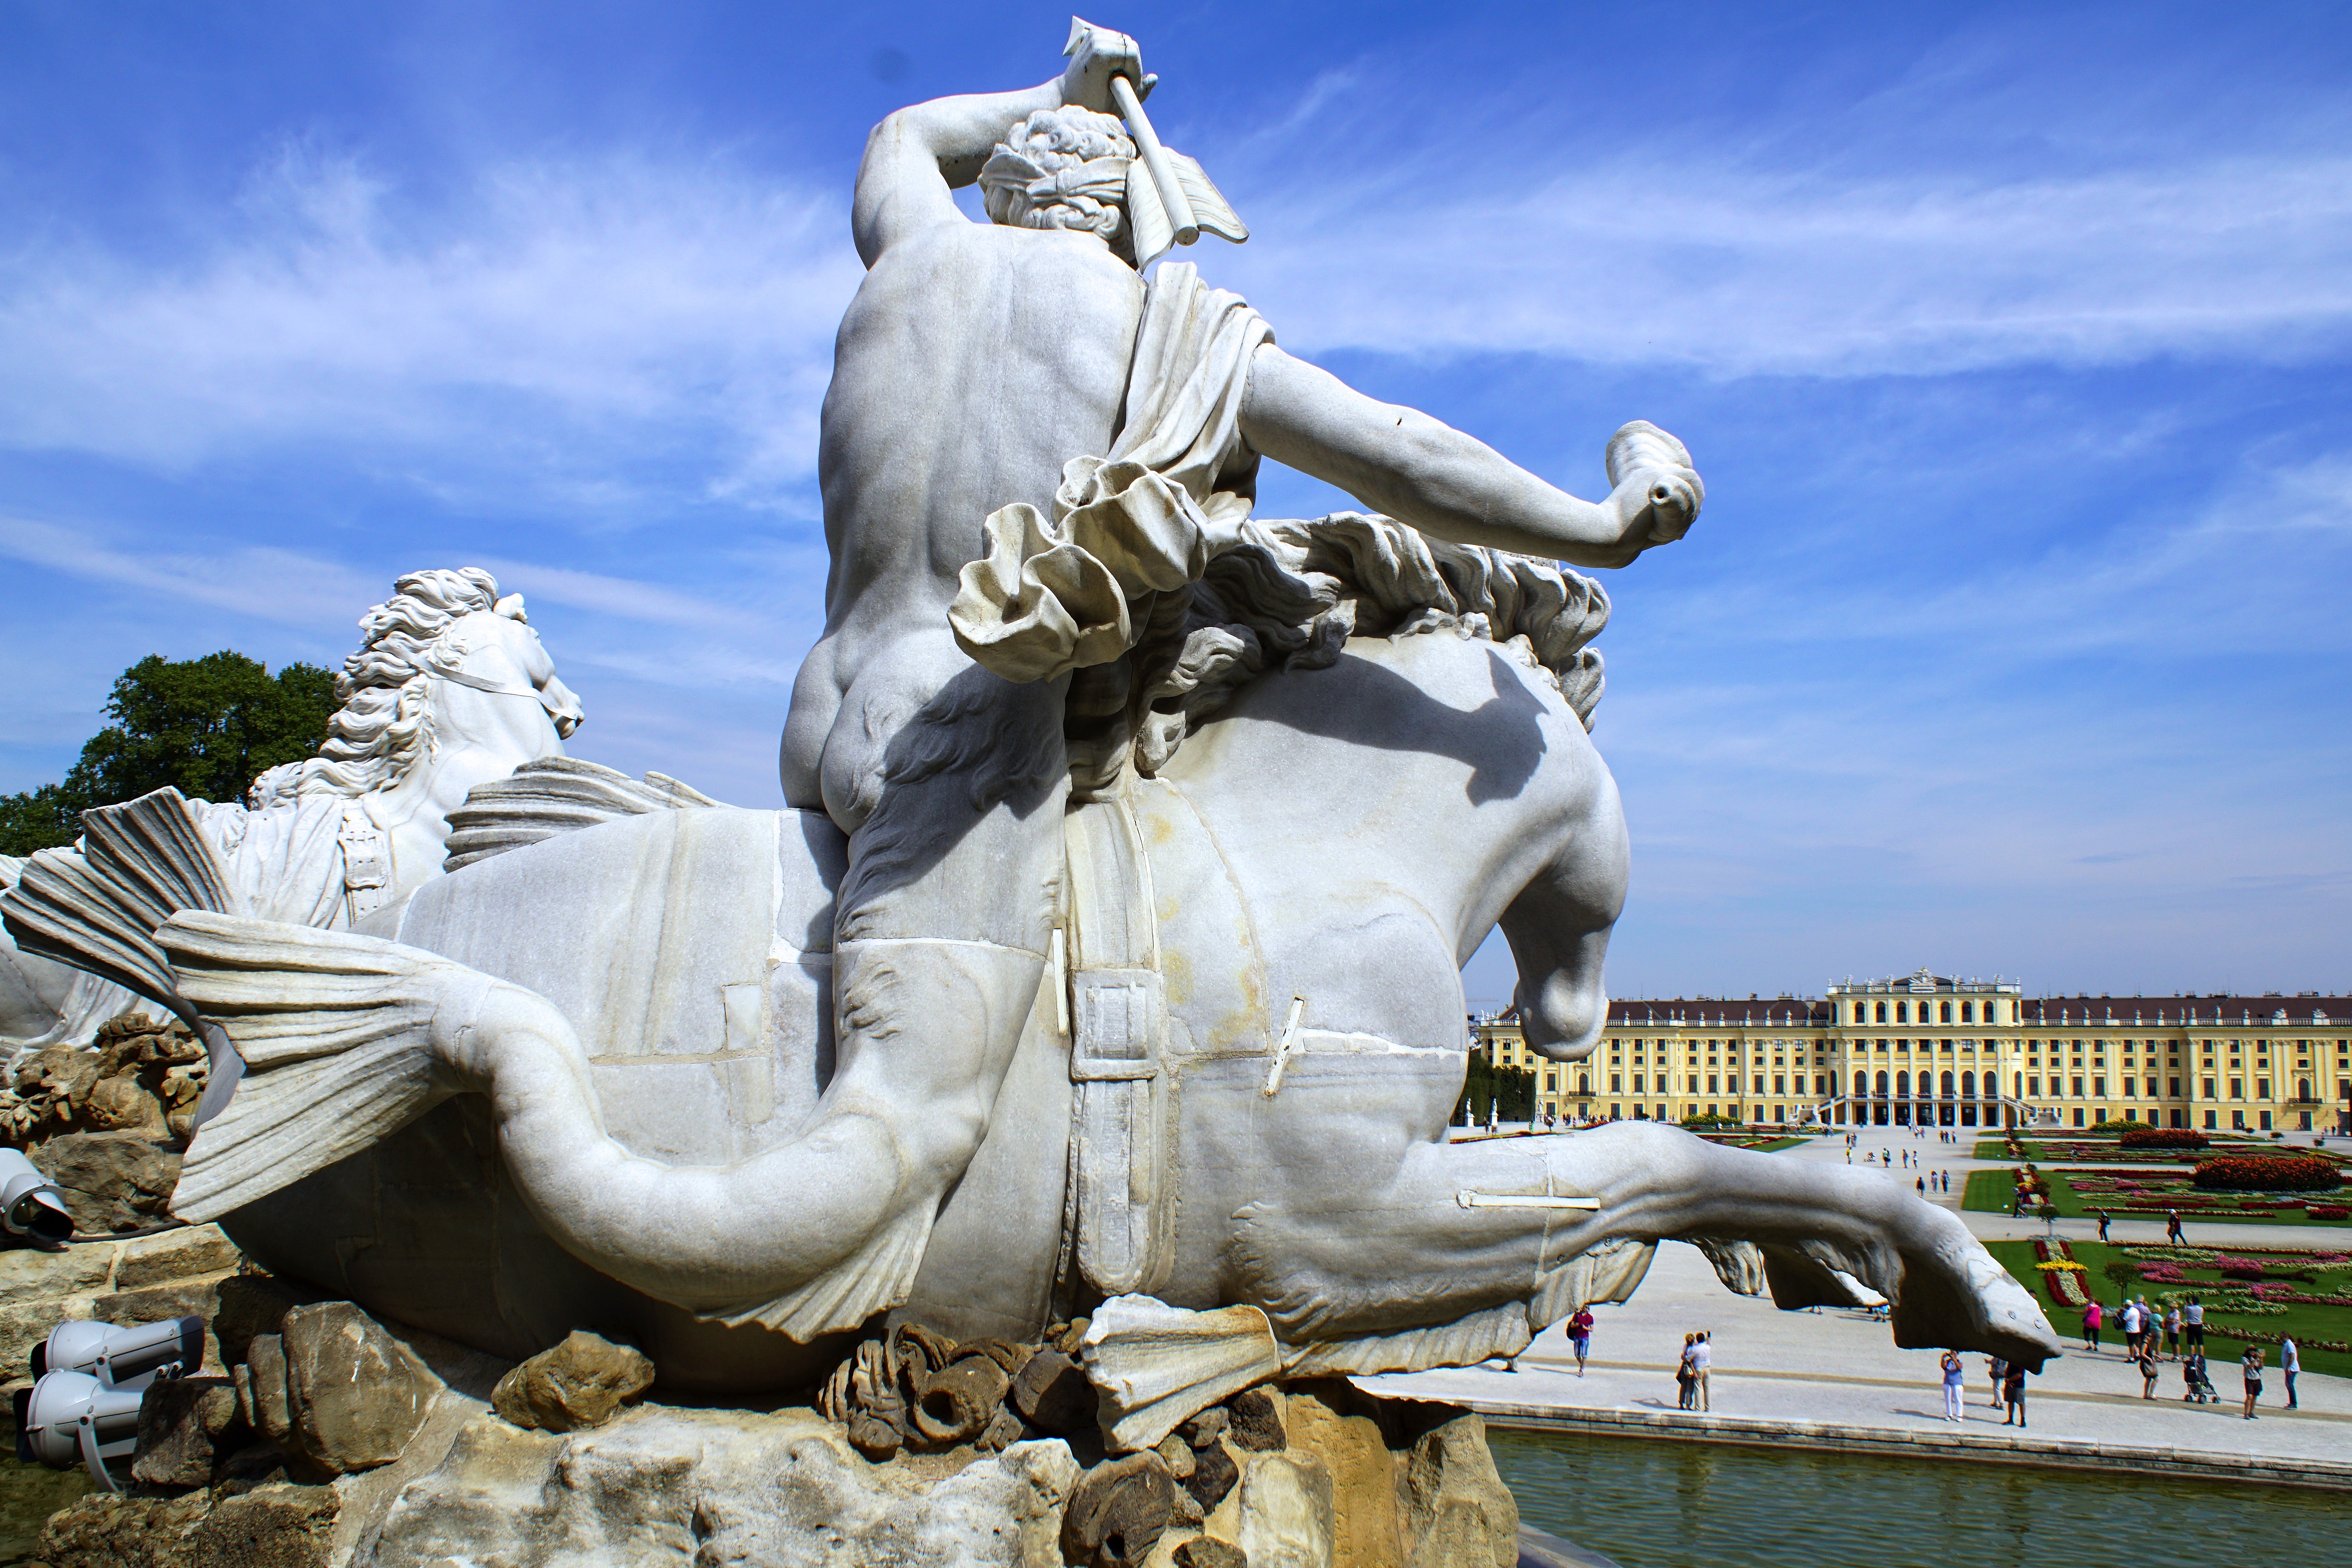
water, architecture, monument, statue, park, castle, landmark, austria, places of interest, sculpture, art, vienna, fountain, historically, water feature, baroque, schonbrunn, mythology, castle park, schlossgarten, city trip, emperor franz joseph, sissy, sch nbrunn palace, schoenbrunn neptunbrunnen, prakanlage, ancient history